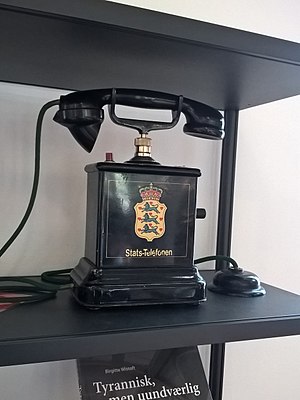
Rigstelefonen
Telefon fra Statstelefonen udstillet hos Enigma.
Rigstelefonen var en dansk telefontjeneste, der blev grundlagt i begyndelsen af 1900-tallet. Tjenesten blev benyttet til afvikling af telefonsamtaler mellem landsdelene, der havde hver deres telefonselskaber. Rigstelefonen benyttede en netværk af rigscentraler, der var placeret i de større byer, typisk sammen med det lokale postkontor. Større virksomheder og offentlige institutioner kunne være tilsluttet rigscentralerne som rigstelefonabonnenter, hvilket gav dem mulighed for hurtigere afvikling af langdistancesamtaler.